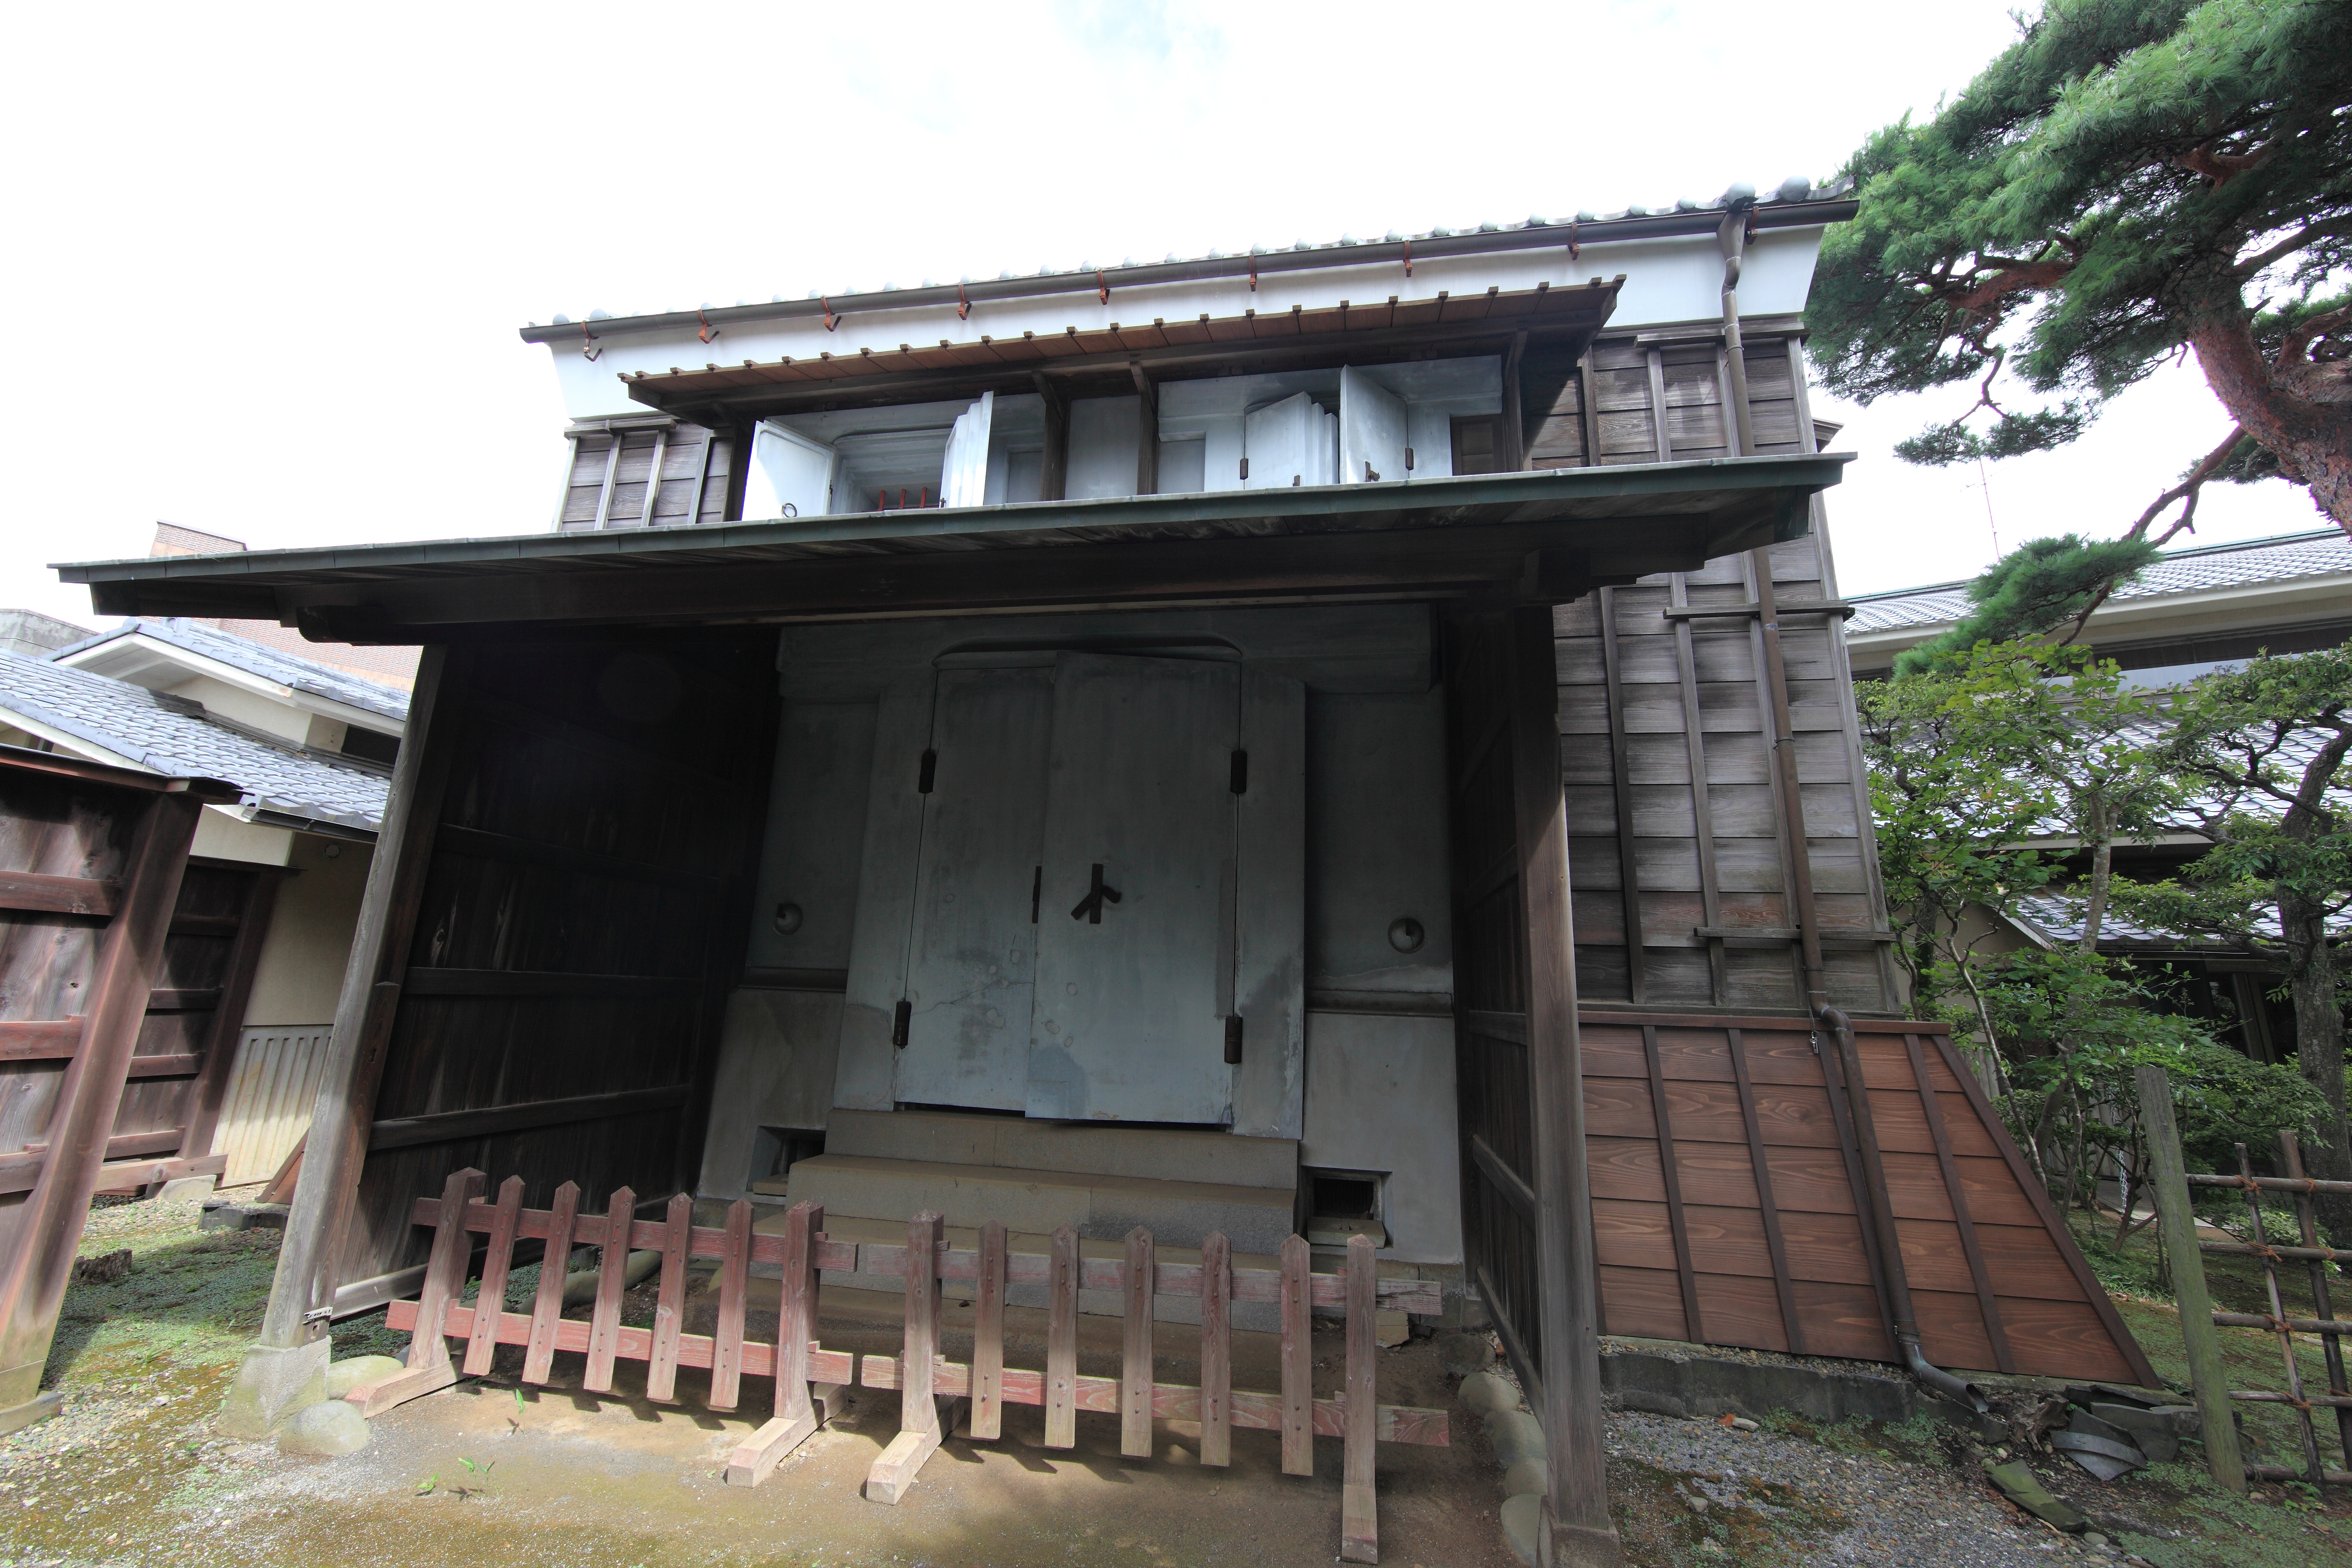
villa, house, building, high, property, place of worship, warehouse, temple, shrine, 5d, sakura, hires, markii, hi, res, resolution, chiba, hotta, fireproof, hacienda, outdoor structure